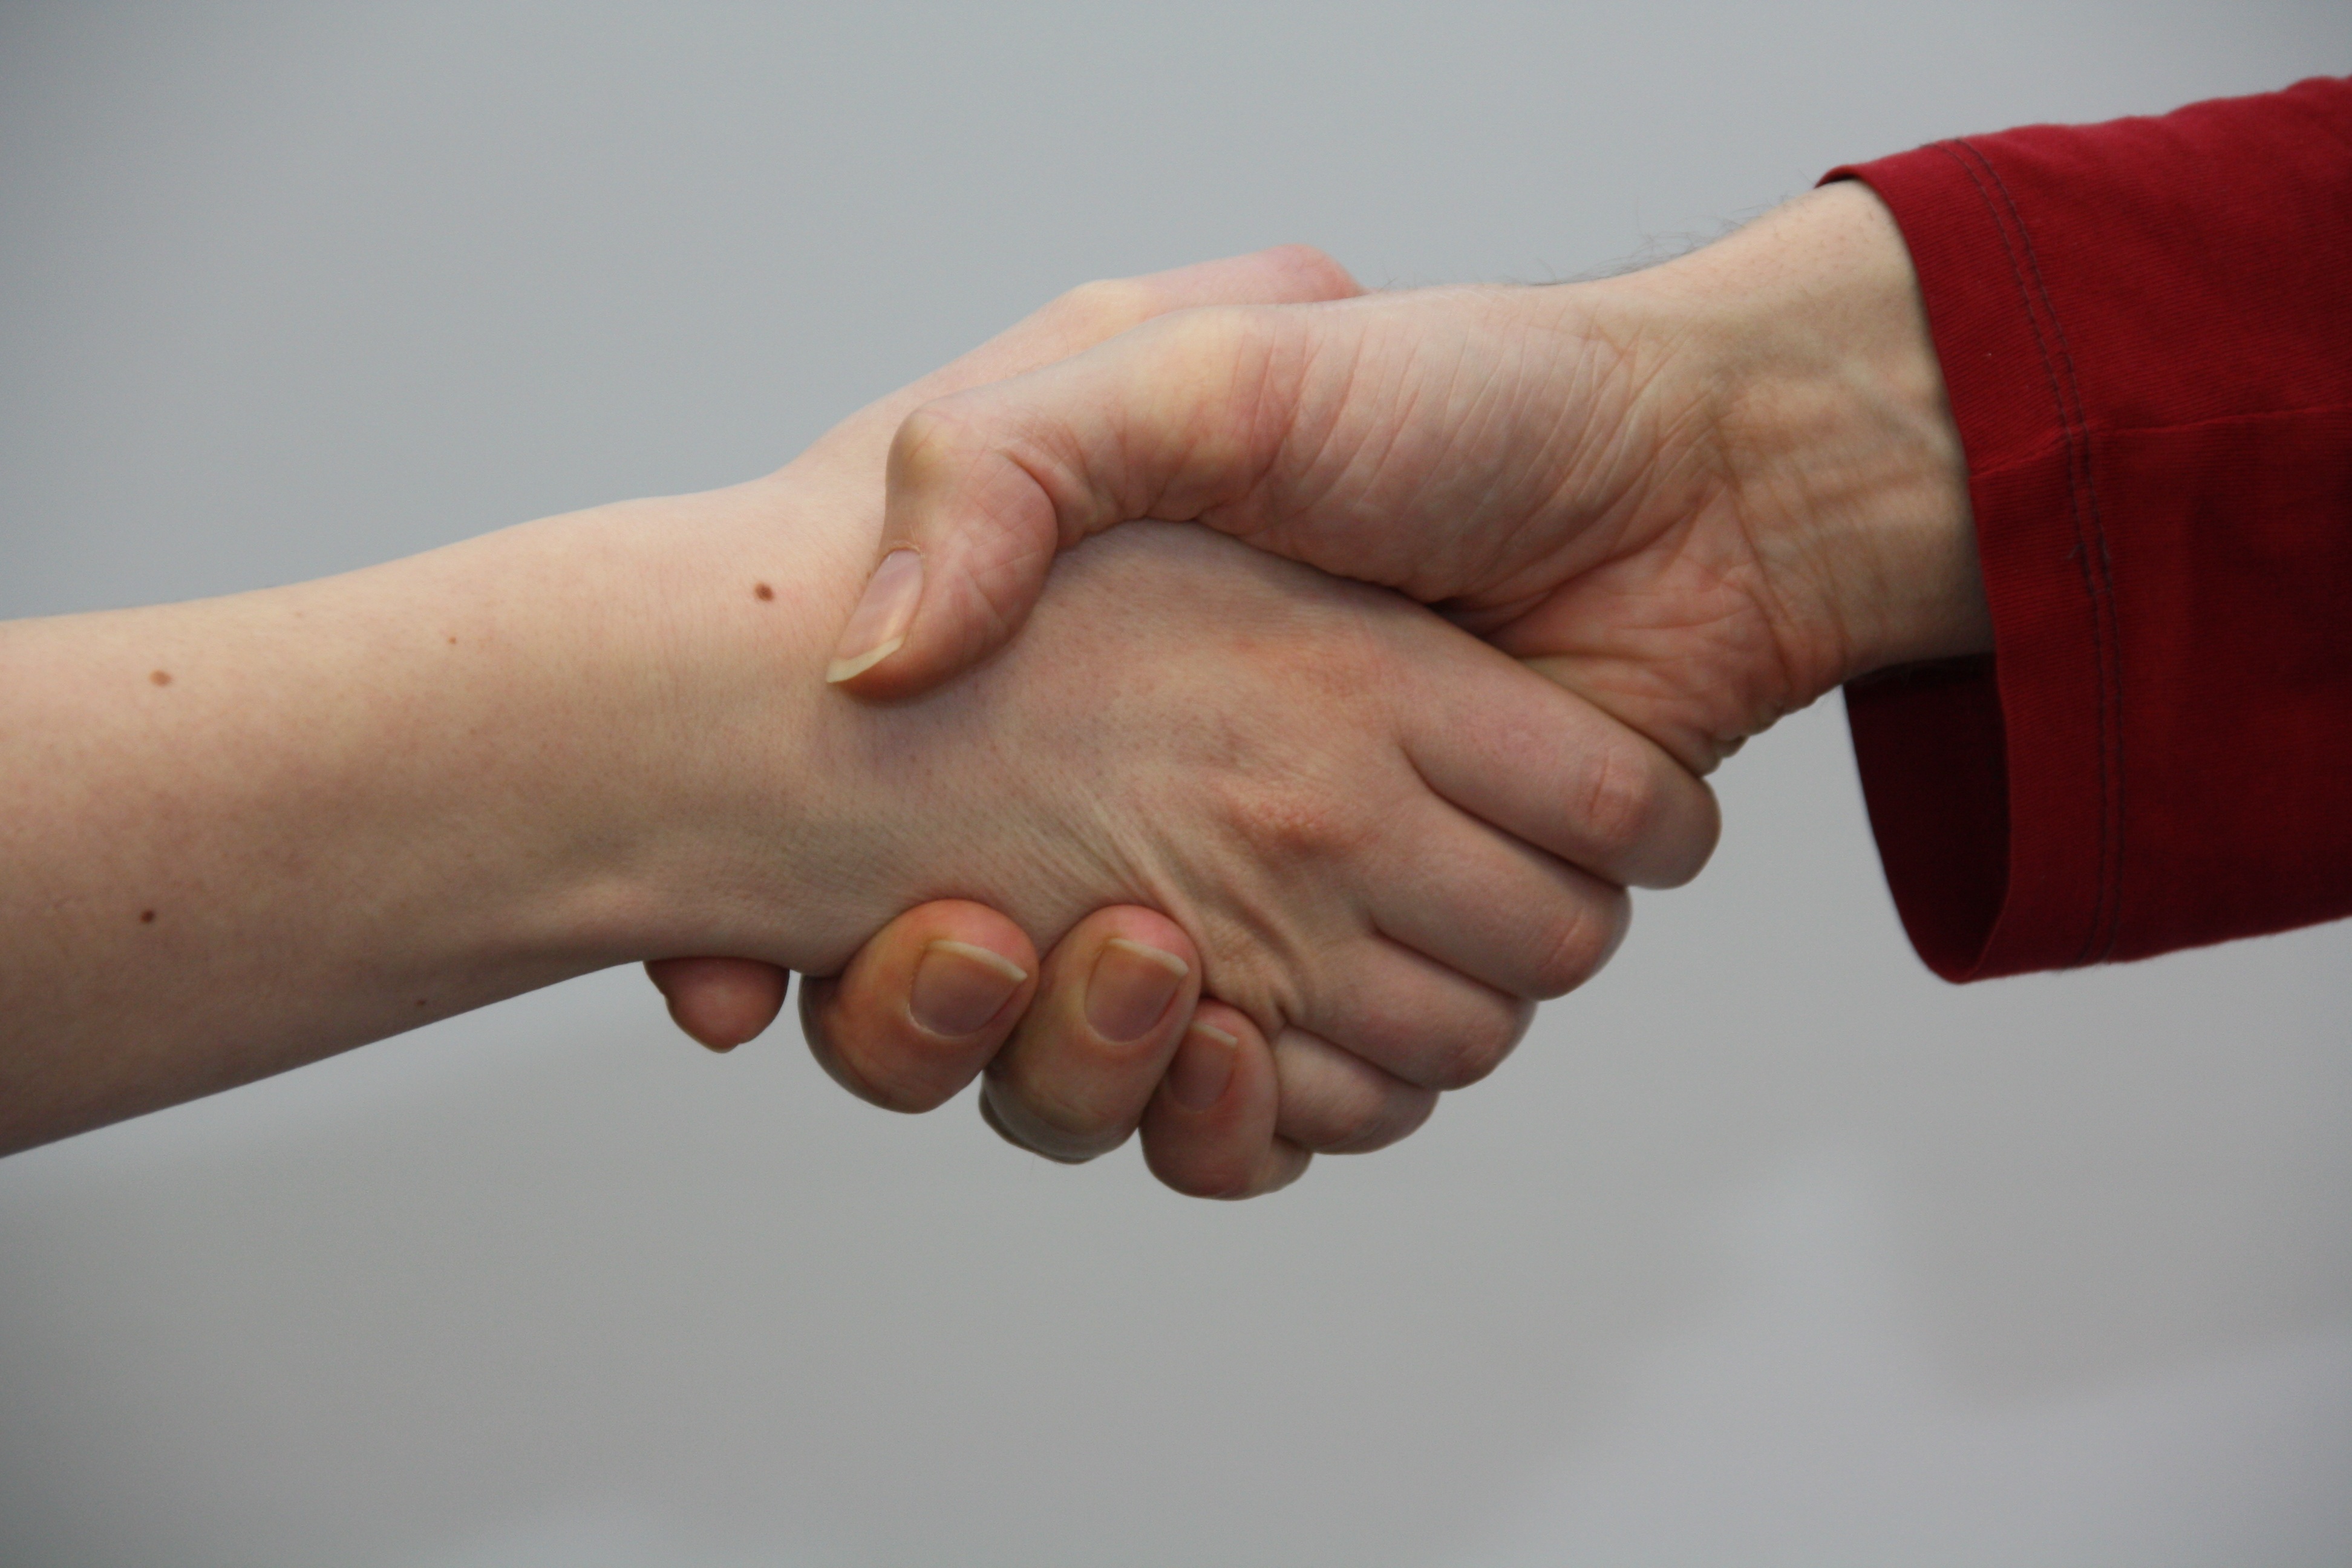
hand, man, person, male, leg, finger, arm, holding hands, close up, human body, hands, organ, give, shake, thumb, interaction, sense, human action